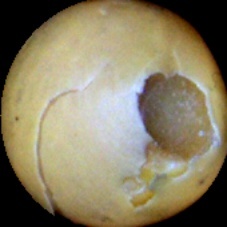
Label: Broken